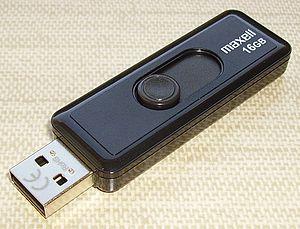
Clé USB 2.0 Maxell Venture rétractable de 16
Maxell est une multinationale, créée en 1960, spécialisée dans les supports de stockage. C’est une filiale du groupe Kabukishi Kaisha Seisakusho, plus connu en Occident sous sa dénomination sociale Hitachi, Ltd.